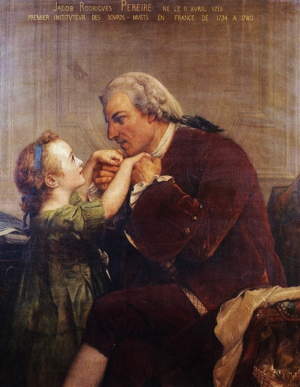
L'Histoire de l'éducation des sourds en France commence au XVIIIe siècle. Vers 1720, un professeur sourd, Étienne De Fay donne des cours aux enfants sourds dans la région d'Amiens en utilisant une méthode dite gestuelle, basée sur des signes. En parallèle, vers 1734, Jacob Rodrigue Pereire développe l’éducation oraliste pour les jeunes sourds dont il est le tuteur. Vers 1760, la rencontre entre Charles-Michel de L'Épée et deux sœurs sourdes mène au développement de la langue des signes française. Si au XIXe siècle, la méthode gestuelle est largement adoptée, après 1880, ce sont les méthodes oralistes qui sont imposées par le gouvernement. Cela change après 1976, qui marque la fin de l'interdiction de la langue des signes françaises dans l'éducation.
La famille Pereire est une famille française d'origine judéo-portugaise de Chacim.
L'Histoire de l'éducation des sourds aux États-Unis commence au début des années 1800, lorsqu'une école d'oralisme Cobbs School a été créé par William Bolling et John Braidwood, puis en 1817, l'école The Connecticut Asylum for the Education and Instruction of Deaf and Dumb Persons, une école "signante", a été créé par Thomas Hopkins Gallaudet et Laurent Clerc. Lorsque Cobbs School est fermé en 1816, la méthode signante, qui s'appelle ici la langue des signes américaine, est devenue courante dans les écoles de sourds pour la plupart de la fin du siècle. Dans les années 1860, les écoles ont commencé à utiliser la méthode orale en remplaçant la méthode signante. Les étudiants qui ont communiqué par la langue des signes dans les programmes orales ont été souvent punis. La méthode orale a été utilisée pour de nombreuses années jusqu'à ce que, en 1965, la langue des signes a progressivement commencé à revenir dans l'éducation des sourds après de nombreux années d'interdiction.
Jacob Rodrigue Pereire est en France un des précurseurs de l'éducation des sourds et de l'orthophonie. Savant reconnu et polyglotte, il mena aussi une action politique pour défendre les droits de la communauté des « Juifs dits Portugais ».